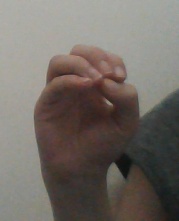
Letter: ha